Halite (oxyanion)

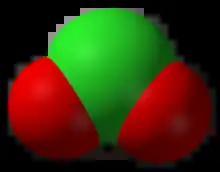
Chlorite, a halite

A halite, also known as a halogenite, is an oxyanion containing a halogen in a +3 oxidation state. It is the conjugate base of a halous acid. The known halites are chlorite, bromite, and iodite.